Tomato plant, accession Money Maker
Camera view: horizontal (90 deg, fisheye); turntable rotation: 120 degrees
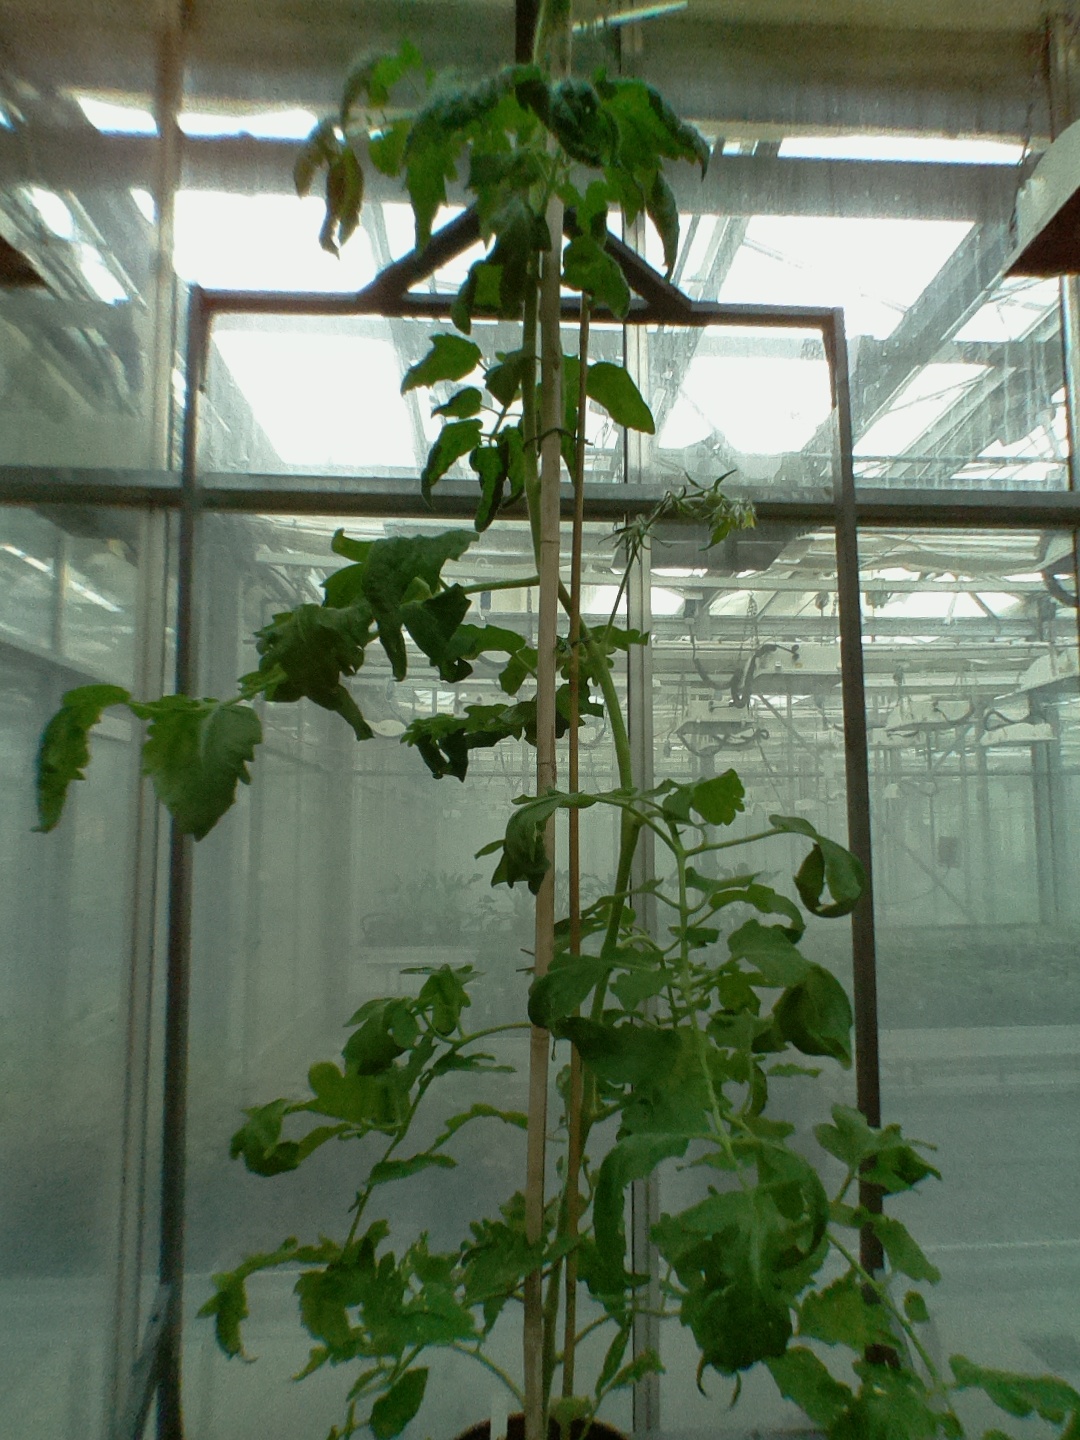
BBCH growth stage 70: Fruits at the main stem or branches visibles